Schreiber Foods

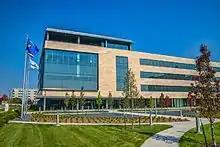
Schreiber Foods Headquarters in downtown Green Bay, Wisconsin.

Schreiber Foods was founded in 1945 when L.D. Schreiber, in partnership with Merlin G. Bush and Daniel D. Nusbaum, started the L.D. Schreiber Cheese Company with its original plant in Green Bay, Wisconsin. In 1950, Schreiber Foods opened a second cheese plant in Carthage, Missouri. Schreiber added two more plants in the 1970s in Logan, Utah, and Monett, Missouri. In 2000, Schreiber purchased the Beatrice Foods plant in Waukesha, Wisconsin. It closed that plant employing 170 in 2002. Schreiber purchased Pinnacle Cheese in Pittsburgh, Pennsylvania, in 2000. It closed the plant employing 100 in 2003. Schreiber purchased Raskas Foods in St. Louis, Missouri, in 2002. It closed the St Louis plant employing 220 in 2005, while maintaining plants in Texas and Pennsylvania.